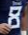
Number: 8